Arleigh Burke-class destroyer

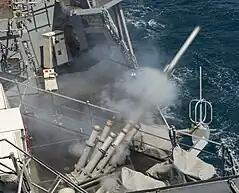
Mark 36 SRBOC fires a chaff decoy from

The destroyers have Mark 36 infrared and chaff decoy launchers, as well as Nulka decoy launchers, for spoofing incoming AShMs. For defeating incoming torpedoes, the class has two AN/SLQ-25 Nixie towed countermeasures. The ships' Prairie-Maskers can reduce their radiated noise.